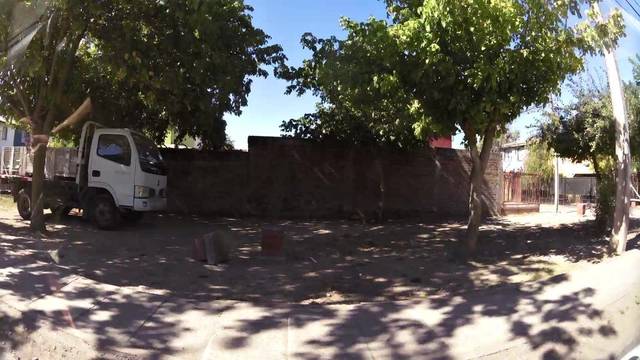
Region: Chile
Coordinates: -34.583, -71.0